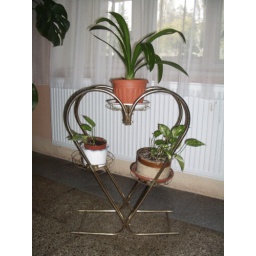
Cute planter sitting in the Cesky Krumlov train station